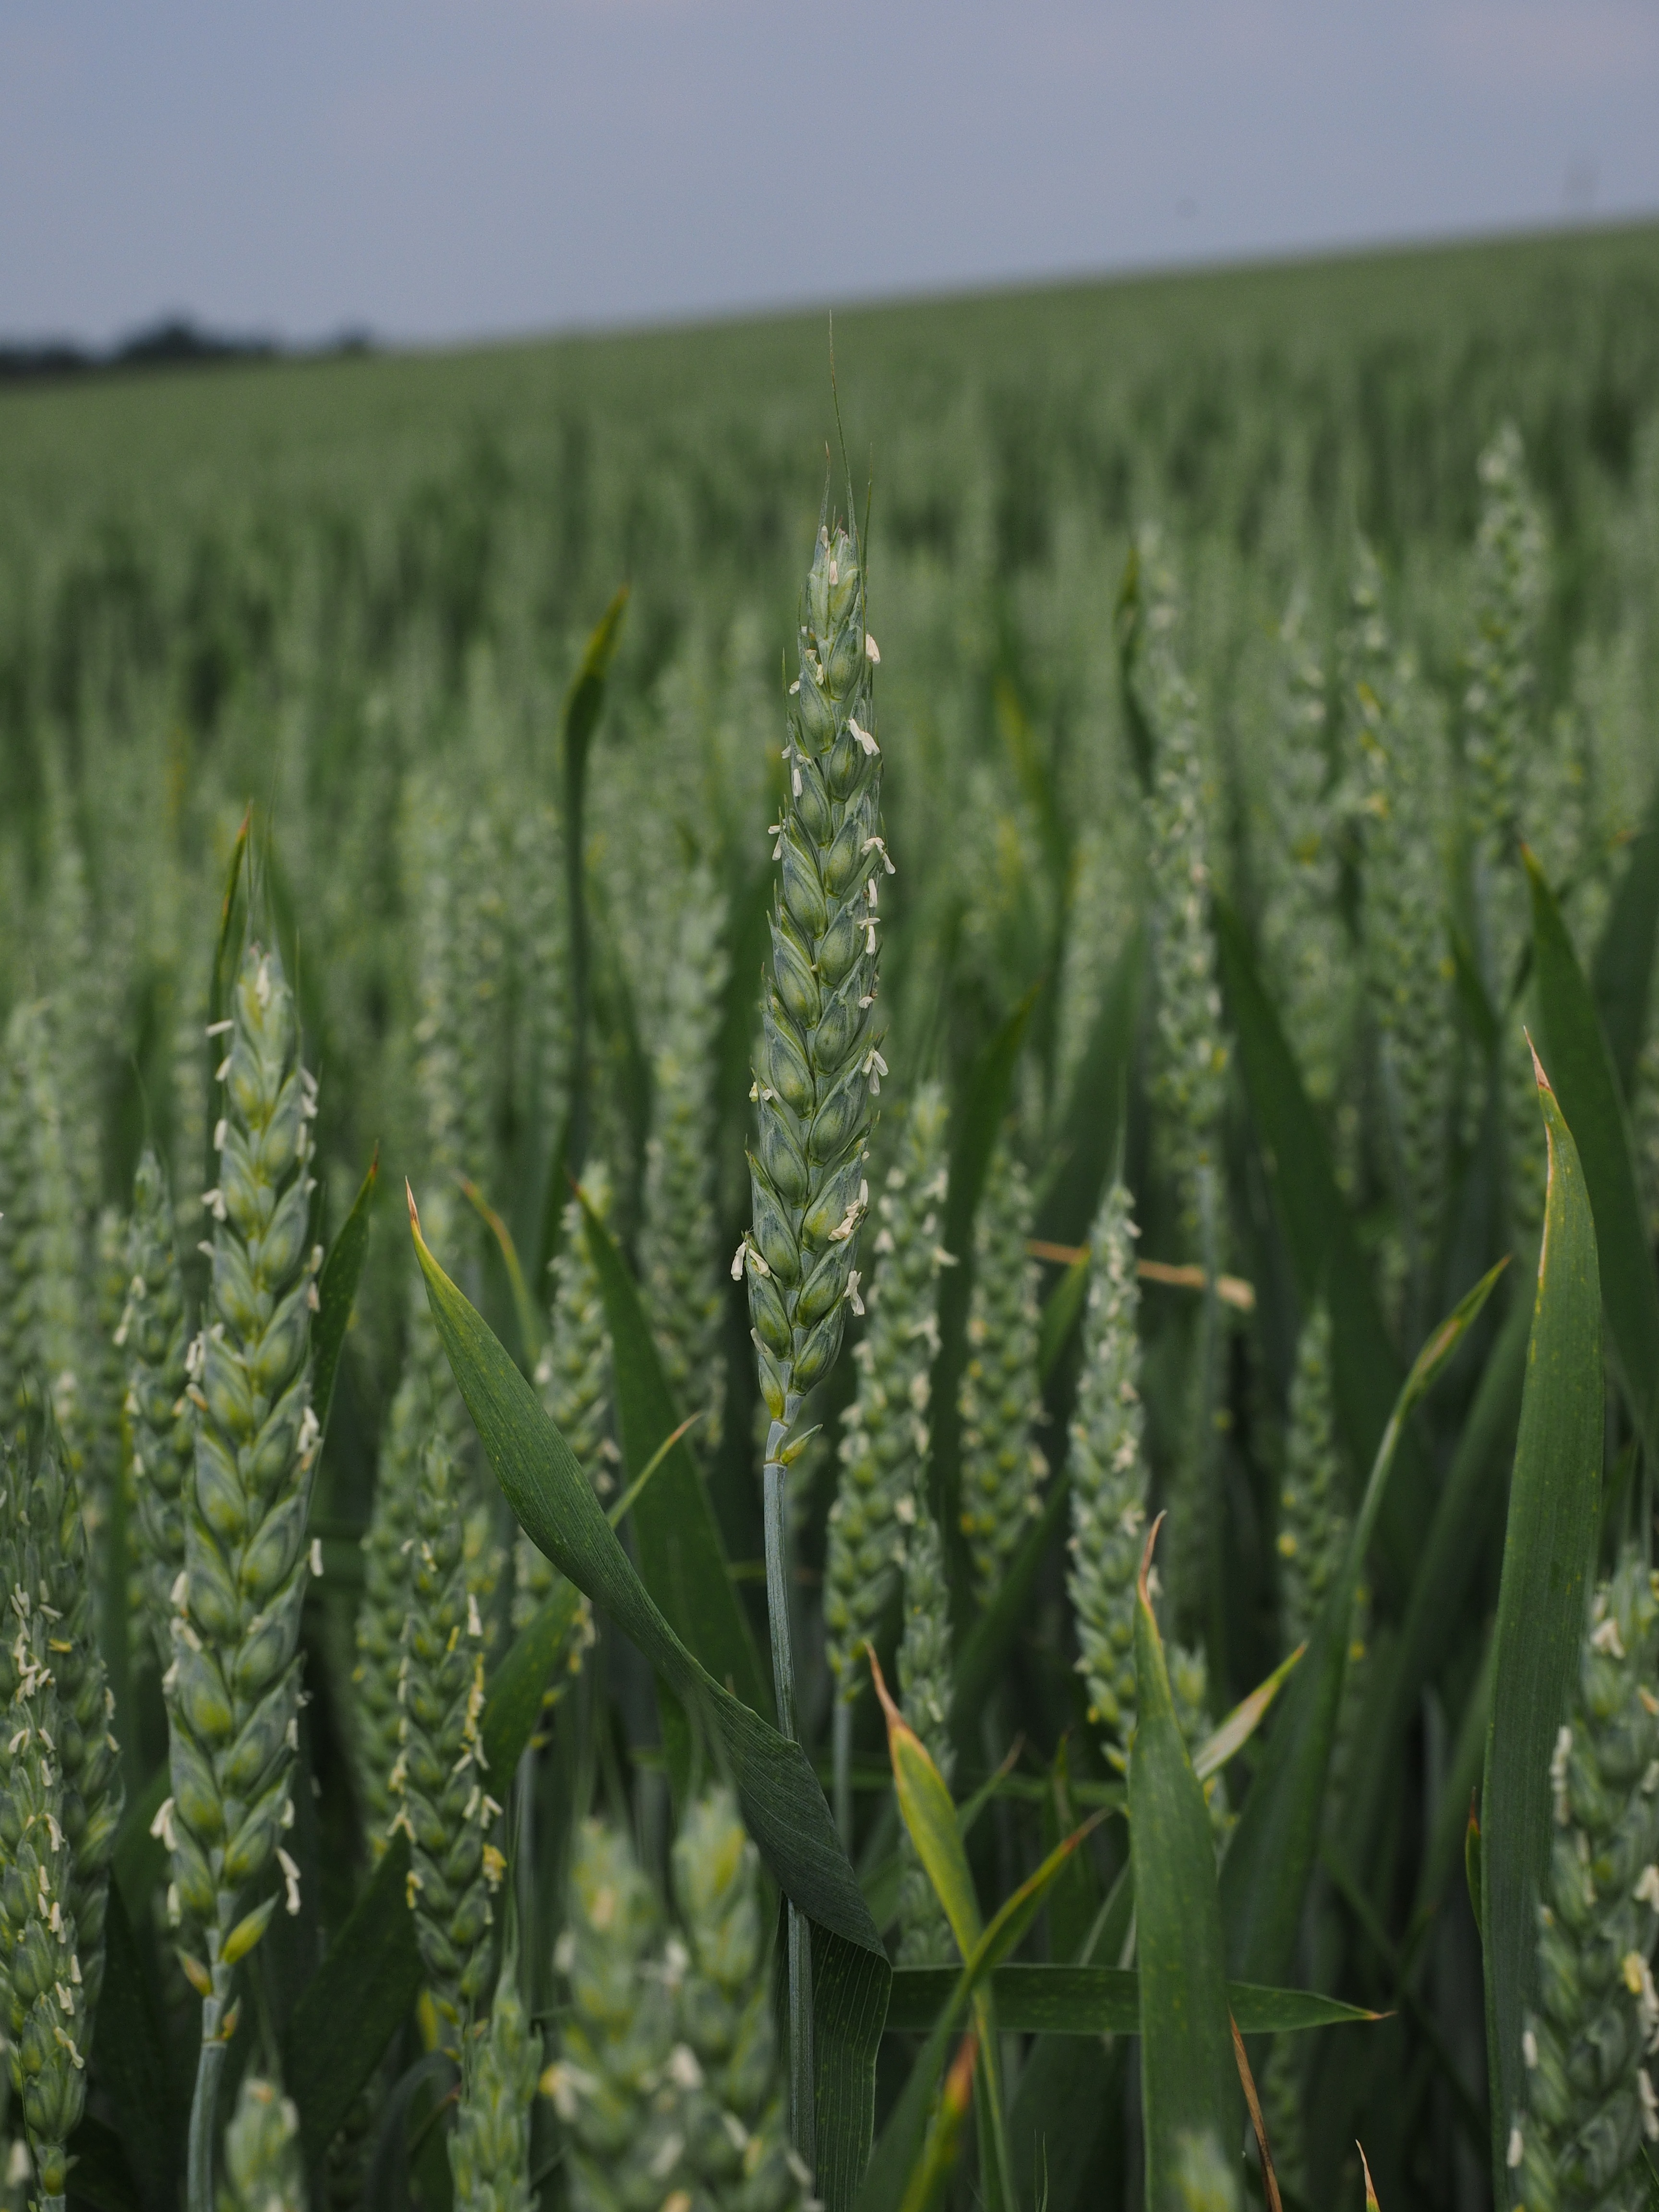
grass, growth, plant, field, meadow, wheat, grain, prairie, flower, summer, food, green, produce, crop, ear, agriculture, spike, cereal, cultivation, wheat field, cornfield, cereals, poaceae, triticum, licorice, corn ear, flowering plant, halm, agricultural economics, wheat spike, triticale, ear of corn, getreideanbau, triticum aestivum, grass family, plant stem, land plant